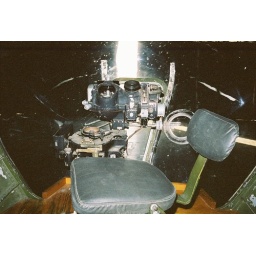
Best seat in the house if one is claustrophobic!